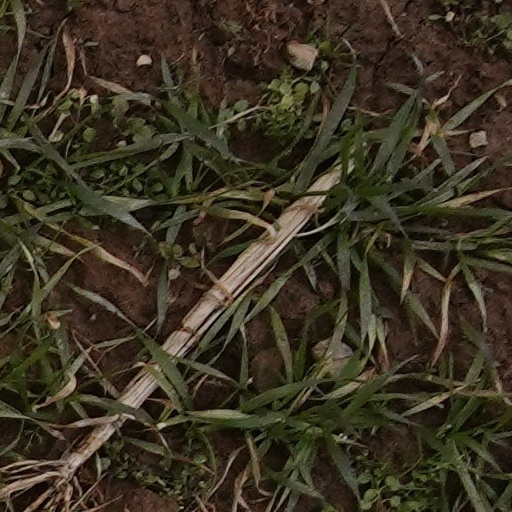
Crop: wheat